John Pickstone

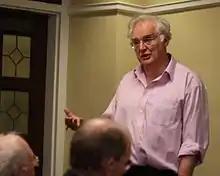
John Pickstone

John Victor Pickstone (29 May 1944 – 12 February 2014) was a British historian of science and the Wellcome Research Professor in the Centre for the History of science, Technology and Medicine, in the Faculty of Life Sciences of the University of Manchester.